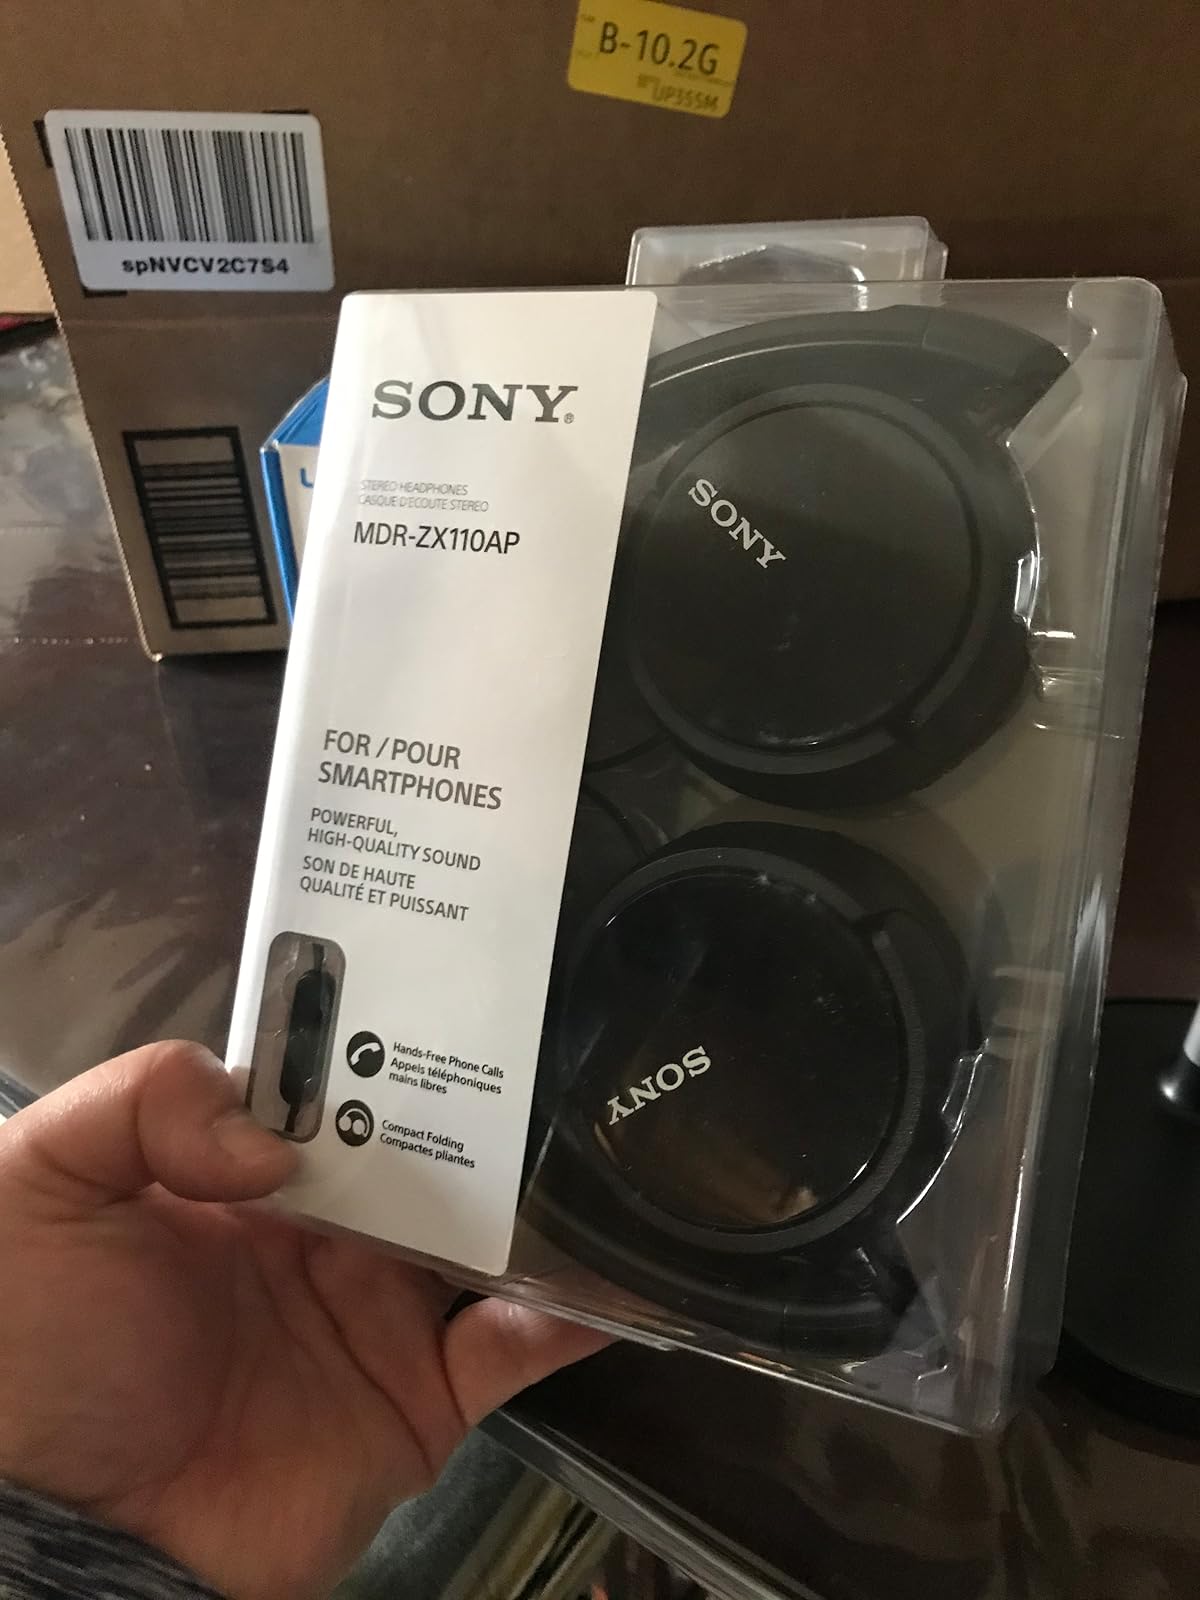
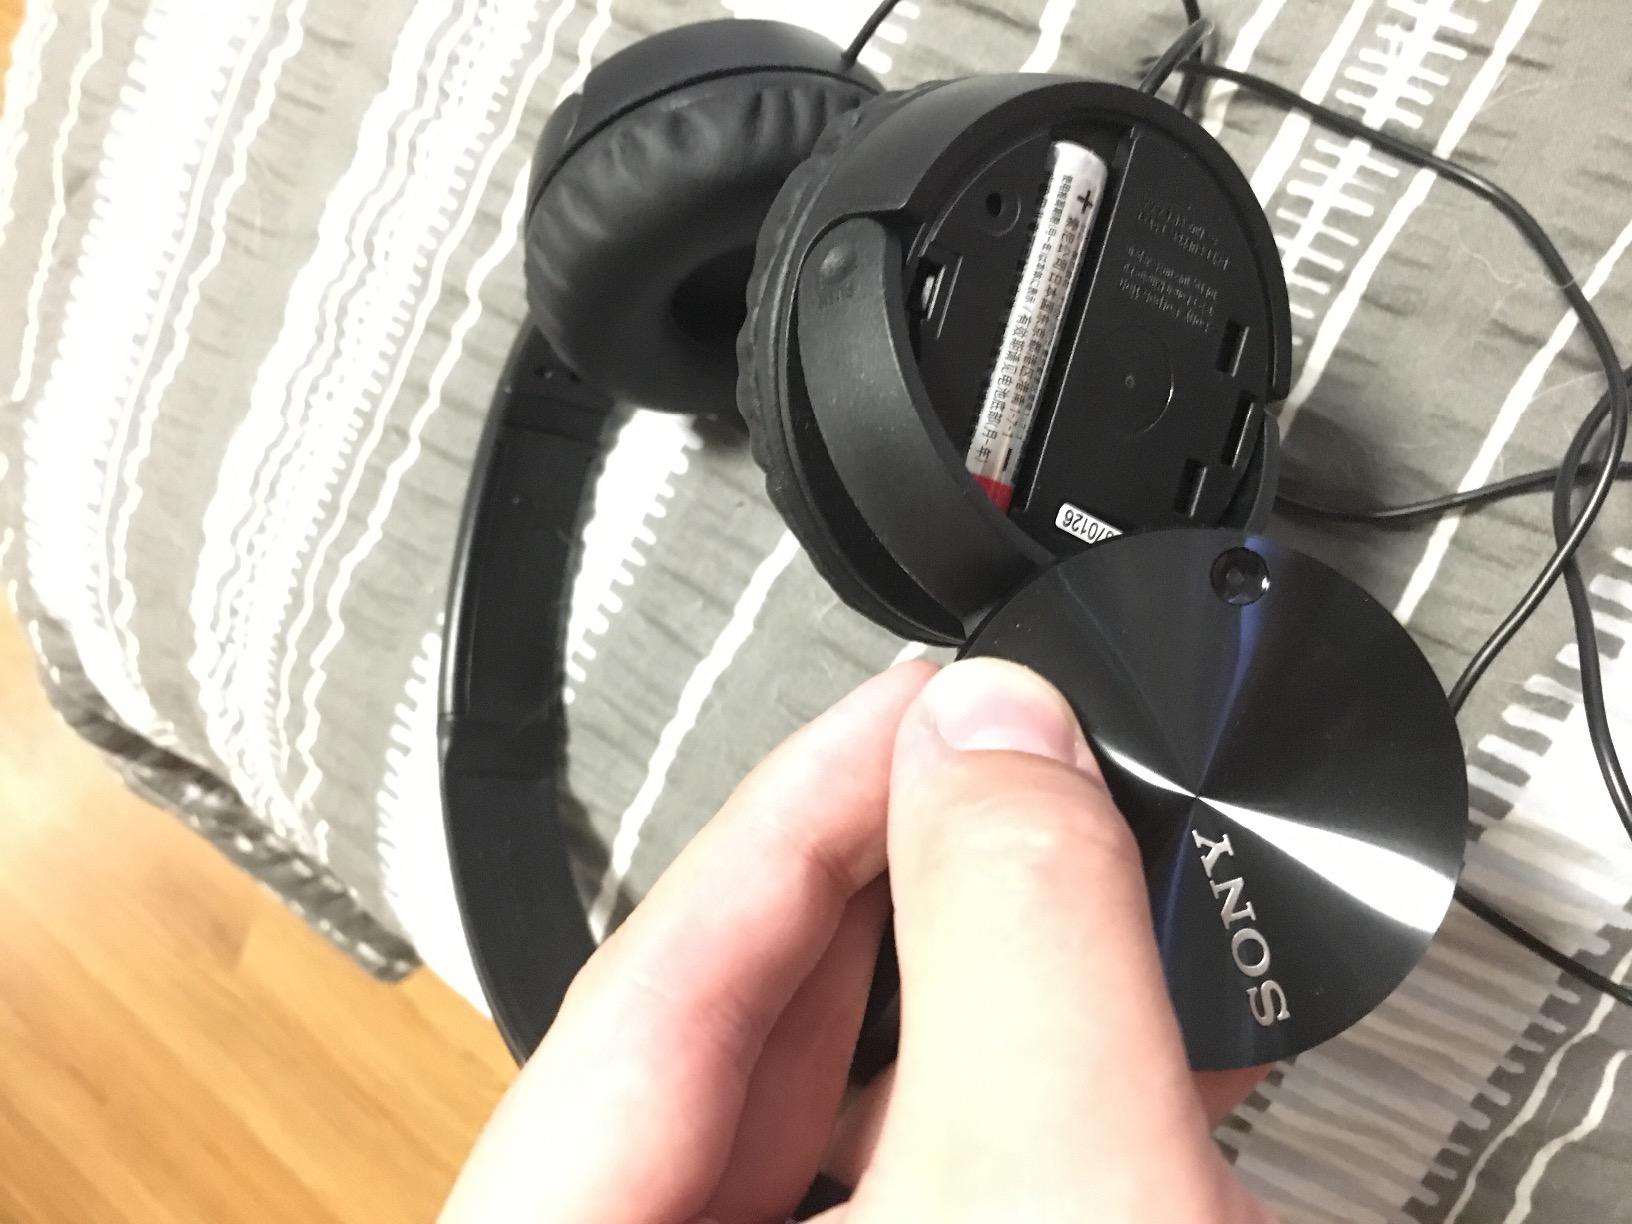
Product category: headphones
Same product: no